Climate change in Maine

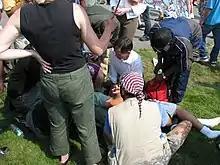
Heat stroke sufferer, 2007

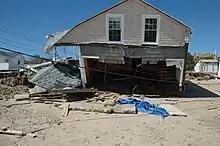
Flood-damaged house, Saco, 2006

Maine is experiencing more rainfall and more intense rainfall events as a result of the changing climate. This is likely to increase the severity of both floods and droughts. The Environmental Protection Agency reported that between 1895 and 2011 average annual precipitation in the Northeast increased 10%. In 2022, the Maine Climate Office reported that the state experienced almost eight inches more rain than the statewide average for the last century. In July 2023, the Portland area set a heat record when for 32 days the low temperature never dropped below 60 degrees which is the longest stretch of above 60 degree nighttime temperatures since record keeping began in 1940.